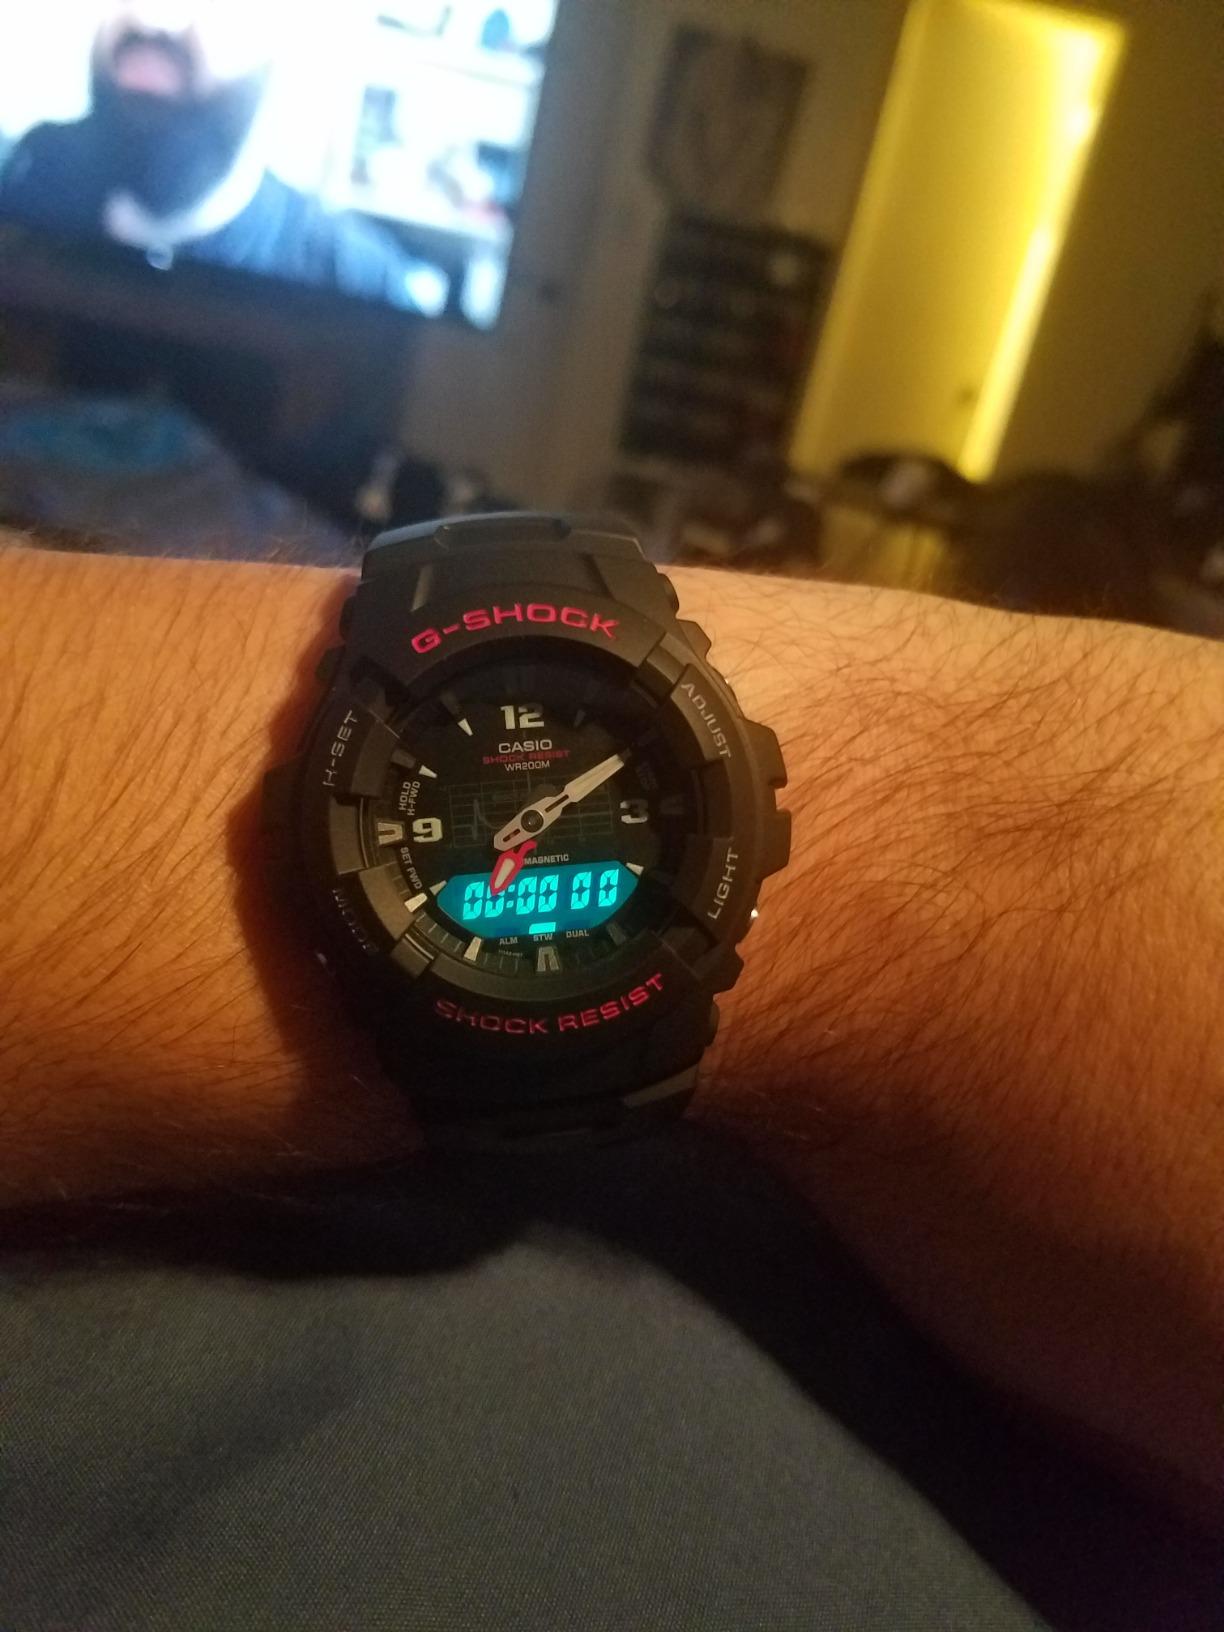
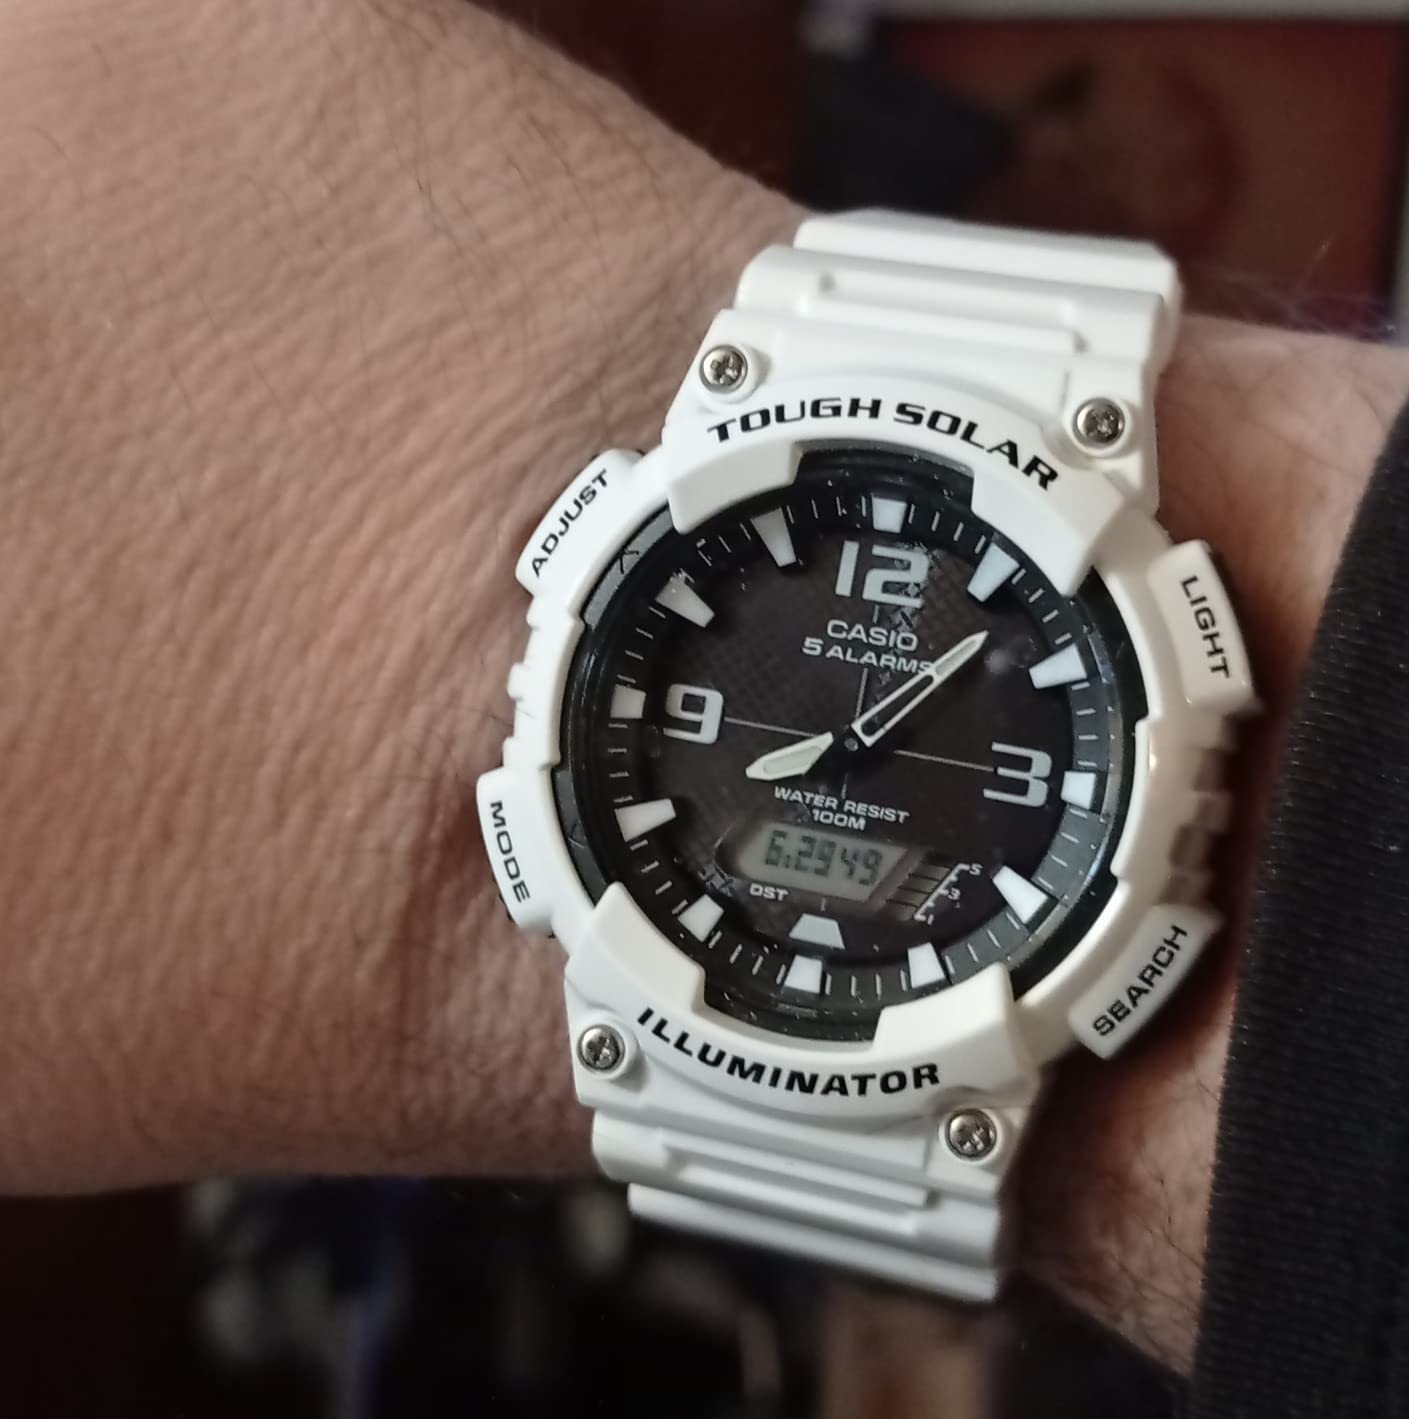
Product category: accessories_watch
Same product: no